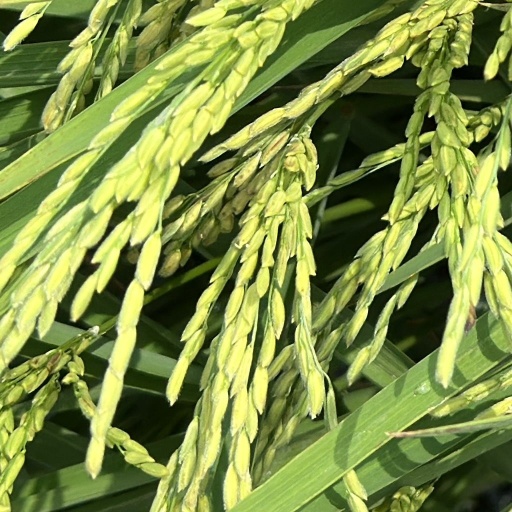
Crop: rice